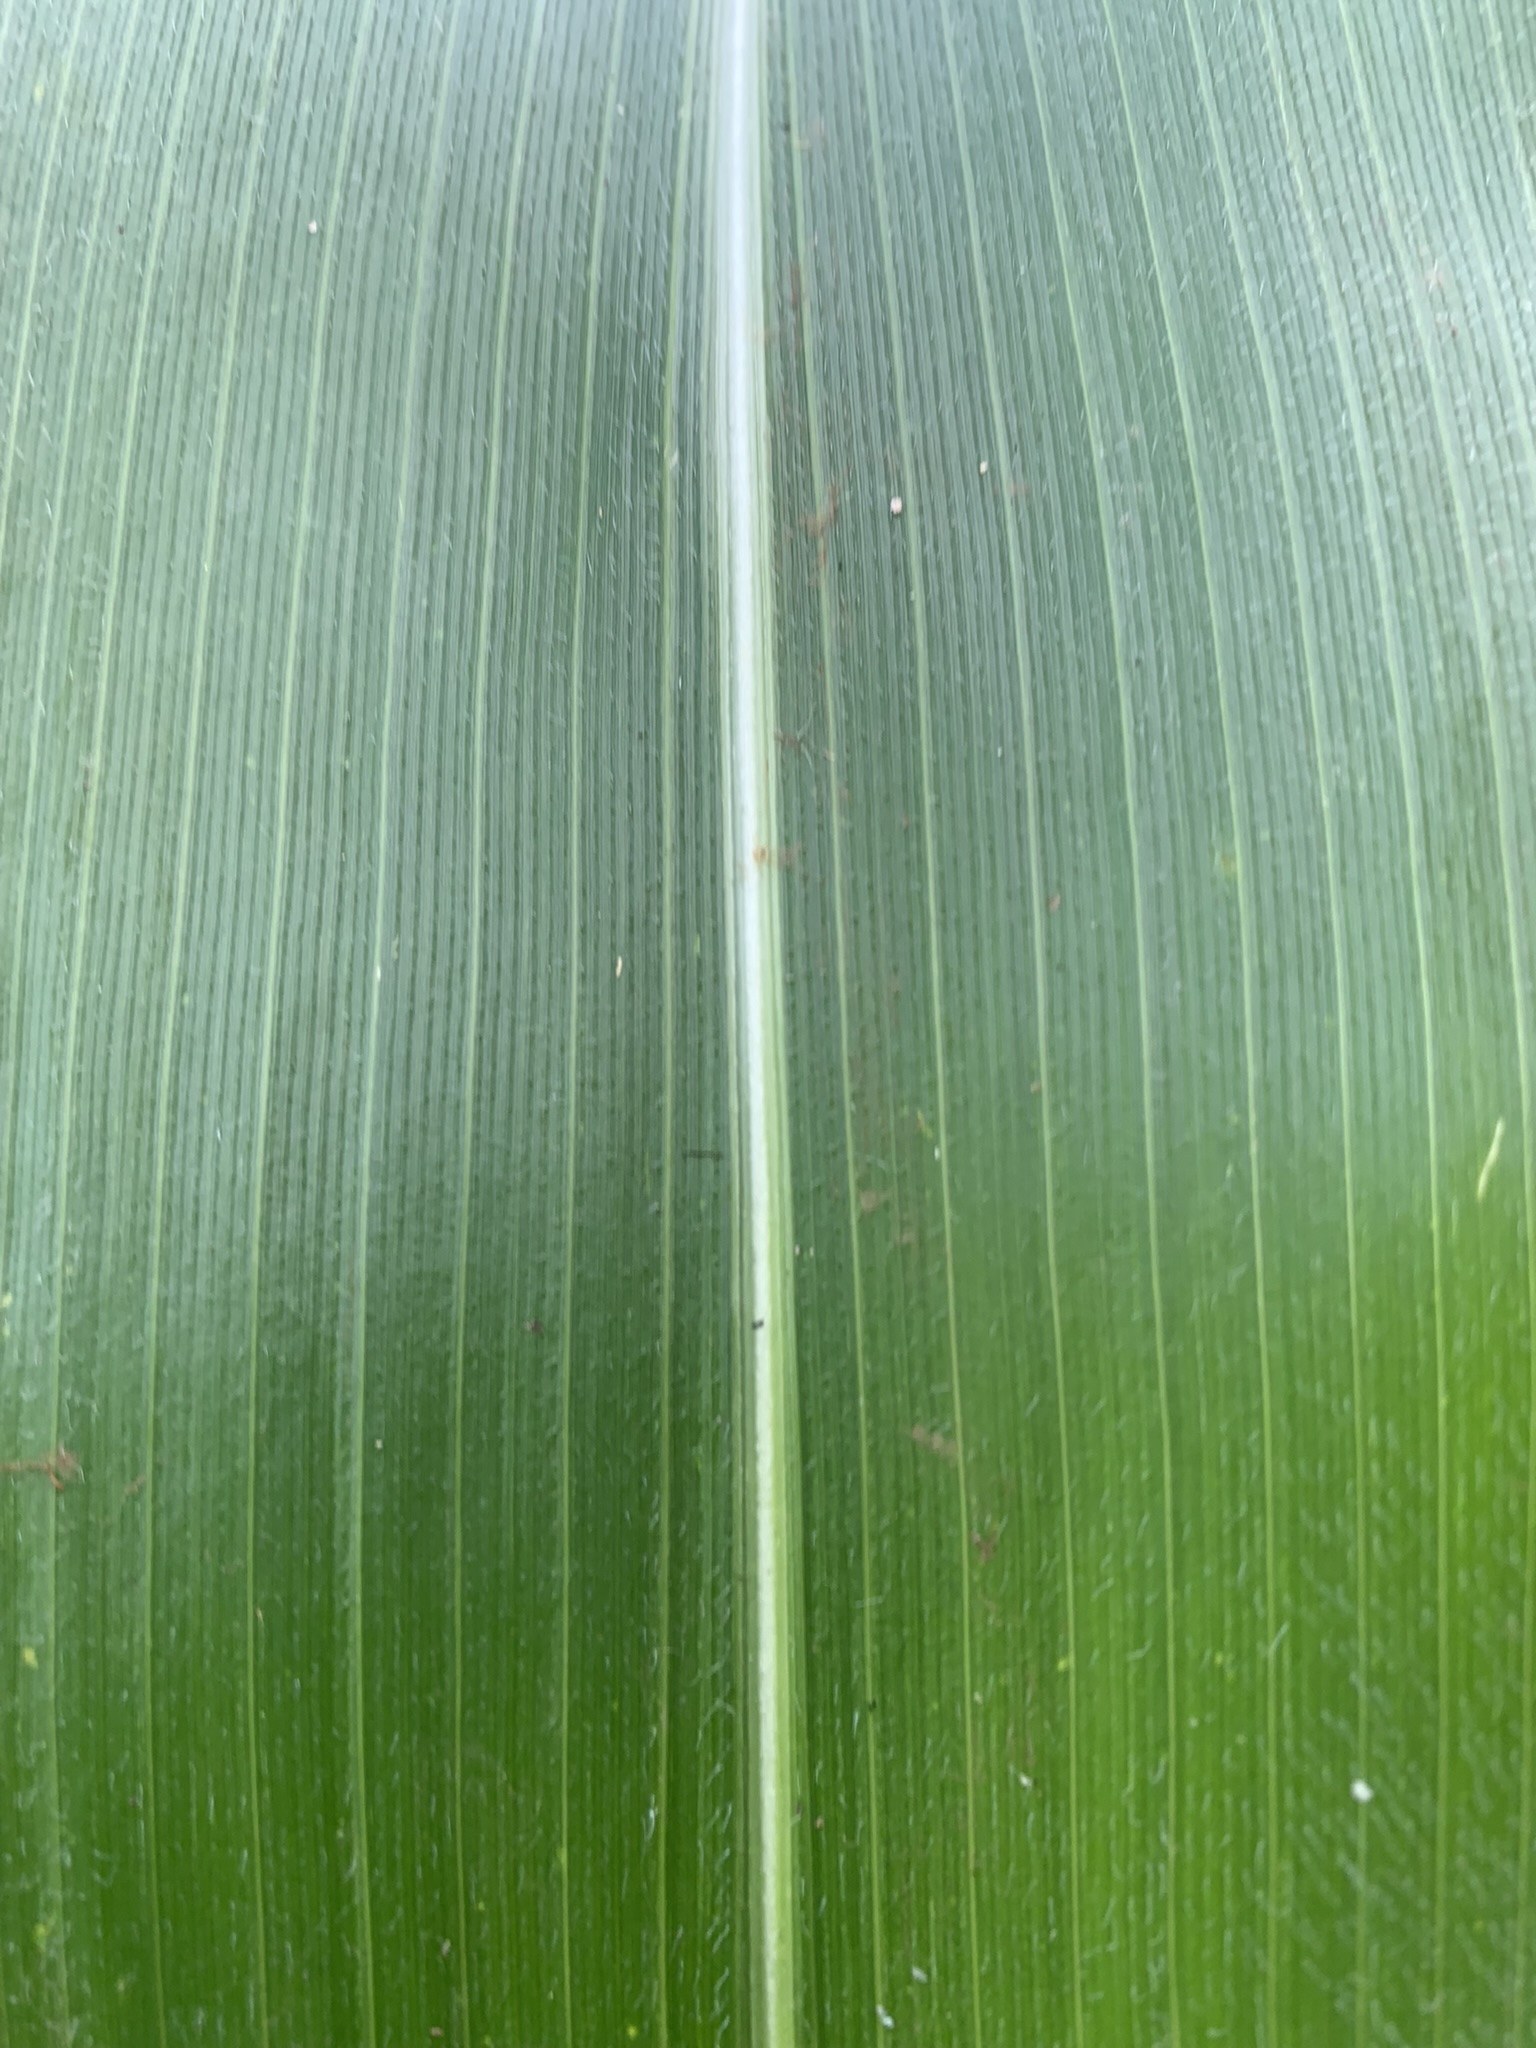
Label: Healthy